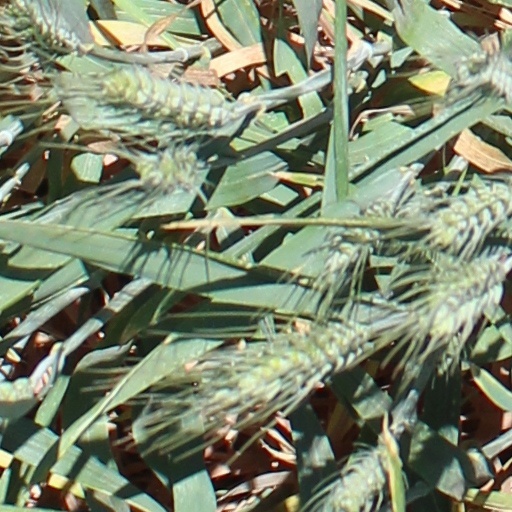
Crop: wheat